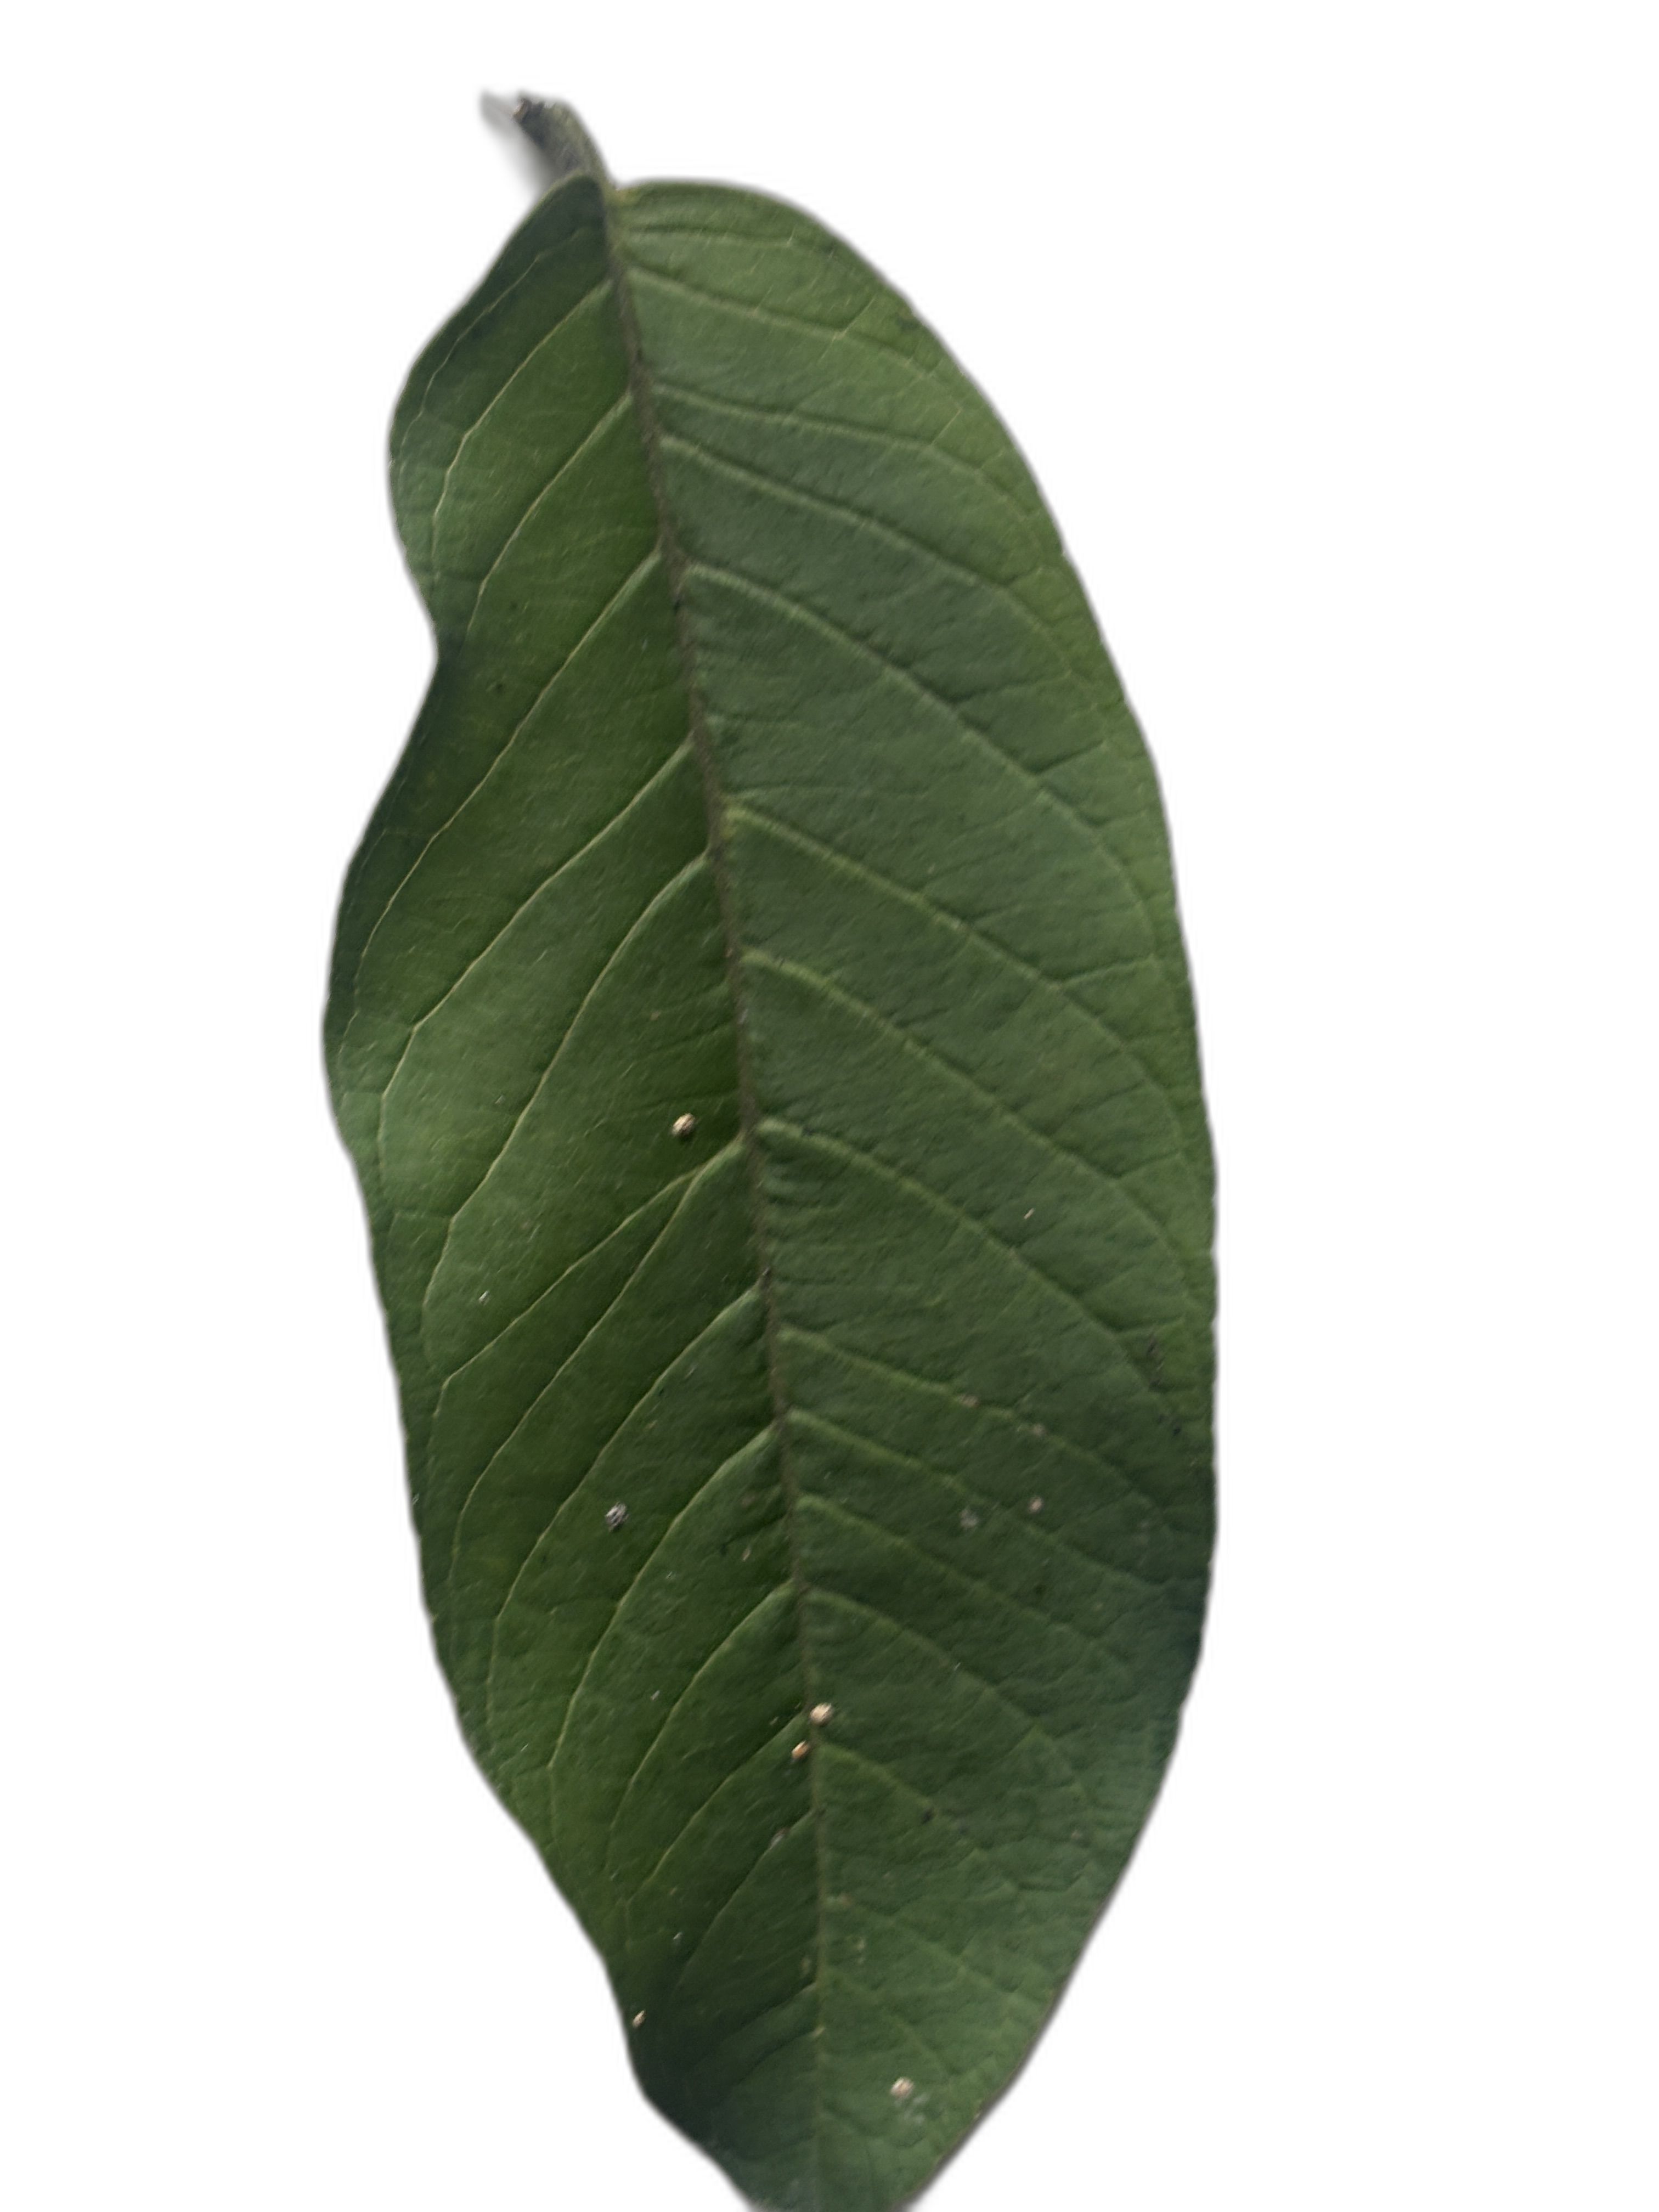
Plant part: leaf
Disease: Healthy